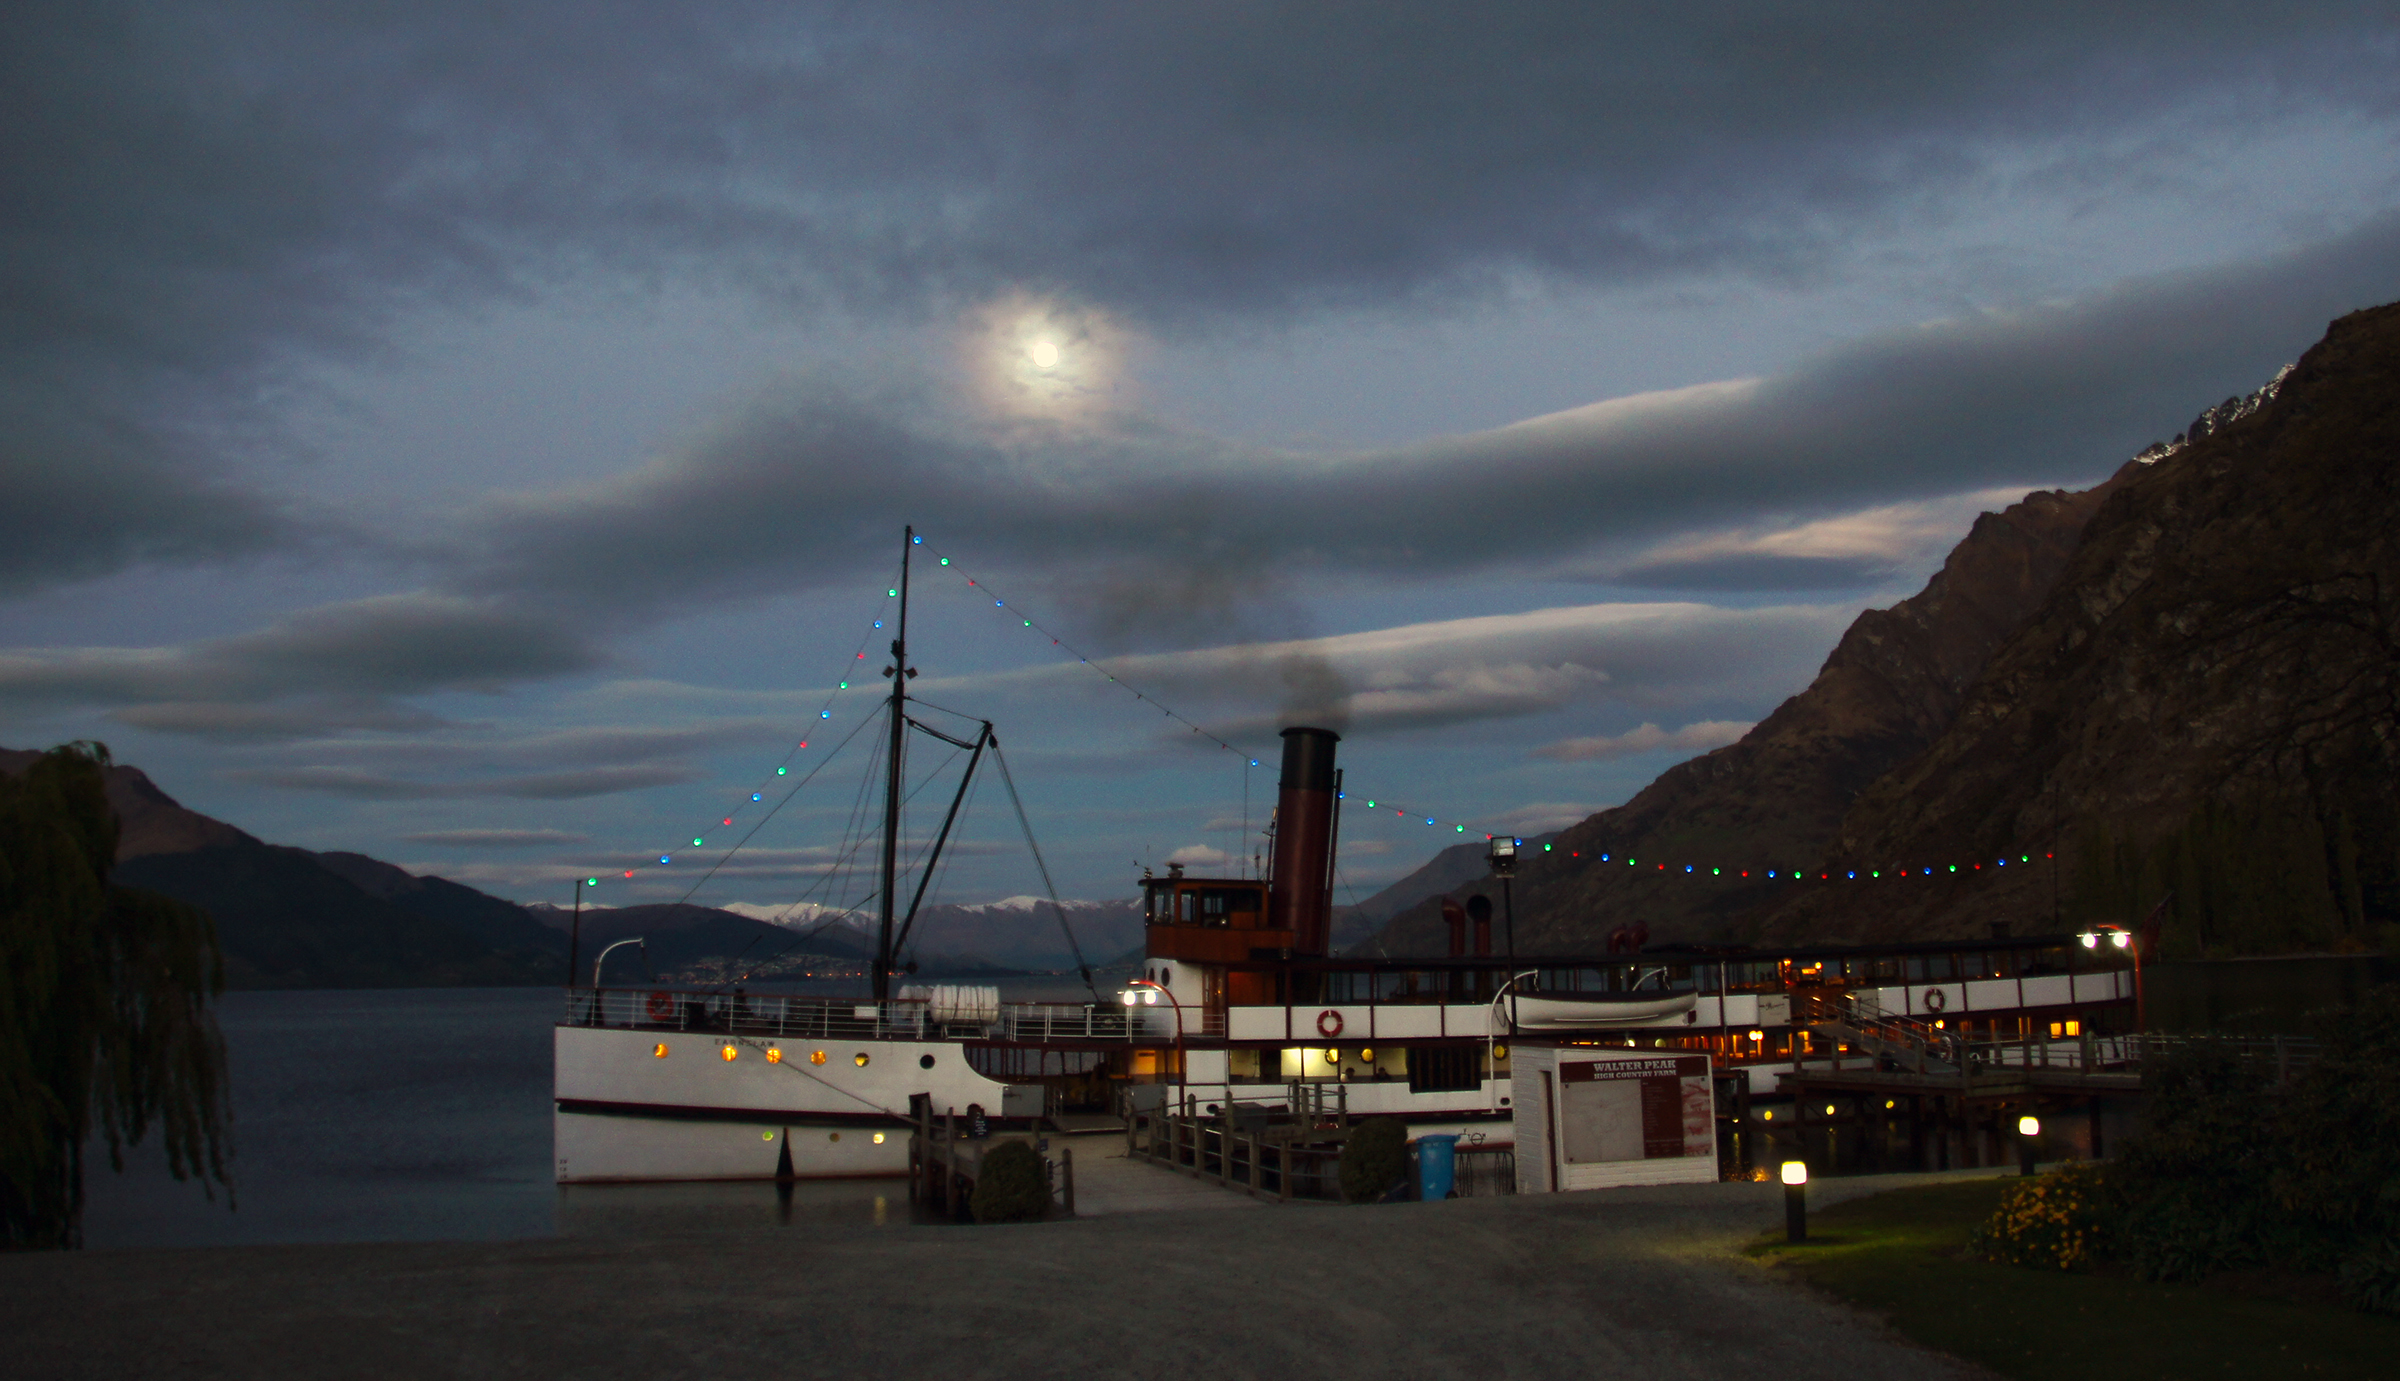
sea, mountain, snow, light, cloud, sky, sunset, night, morning, dawn, dusk, evening, weather, darkness, publicdomain, realjourneys, queenstownsightseeing, lakecruisequeenstown, walterpeakfarmtour, grandpacifictours